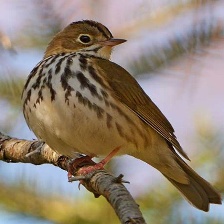
Species: OVENBIRD
Scientific name: SEIURUS AUROCAPILLA